Harriet Ware (composer)

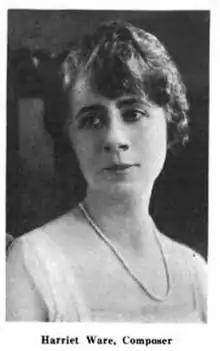
Harriet Ware, from a 1921 publication.

Harriet Ware (August 26, 1877 – February 9, 1962) was an American composer, pianist, and music educator.